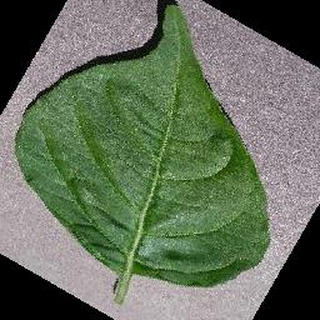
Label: healthy_bell_pepper